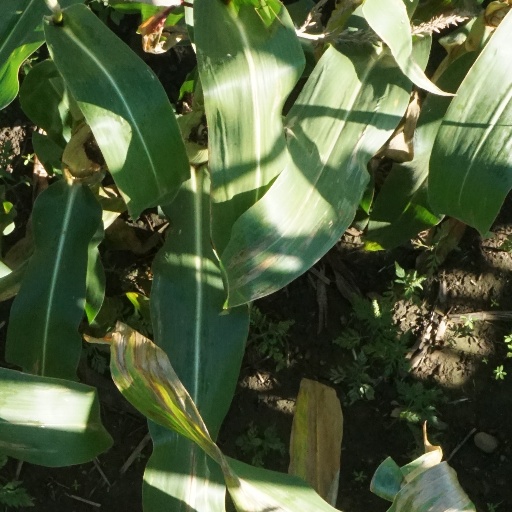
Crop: maize; corn